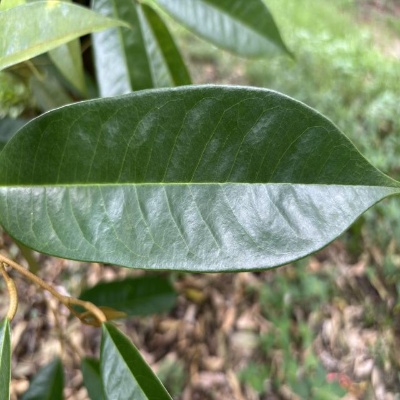
Label: Leaf_Healthy